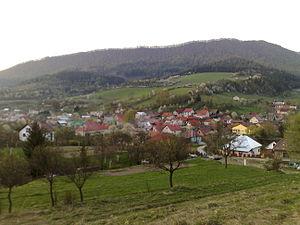
Dolný Vadičov est un village de Slovaquie situé dans la région de Žilina.